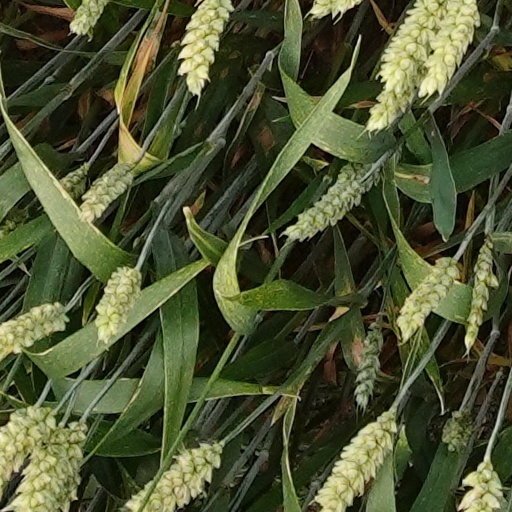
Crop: wheat